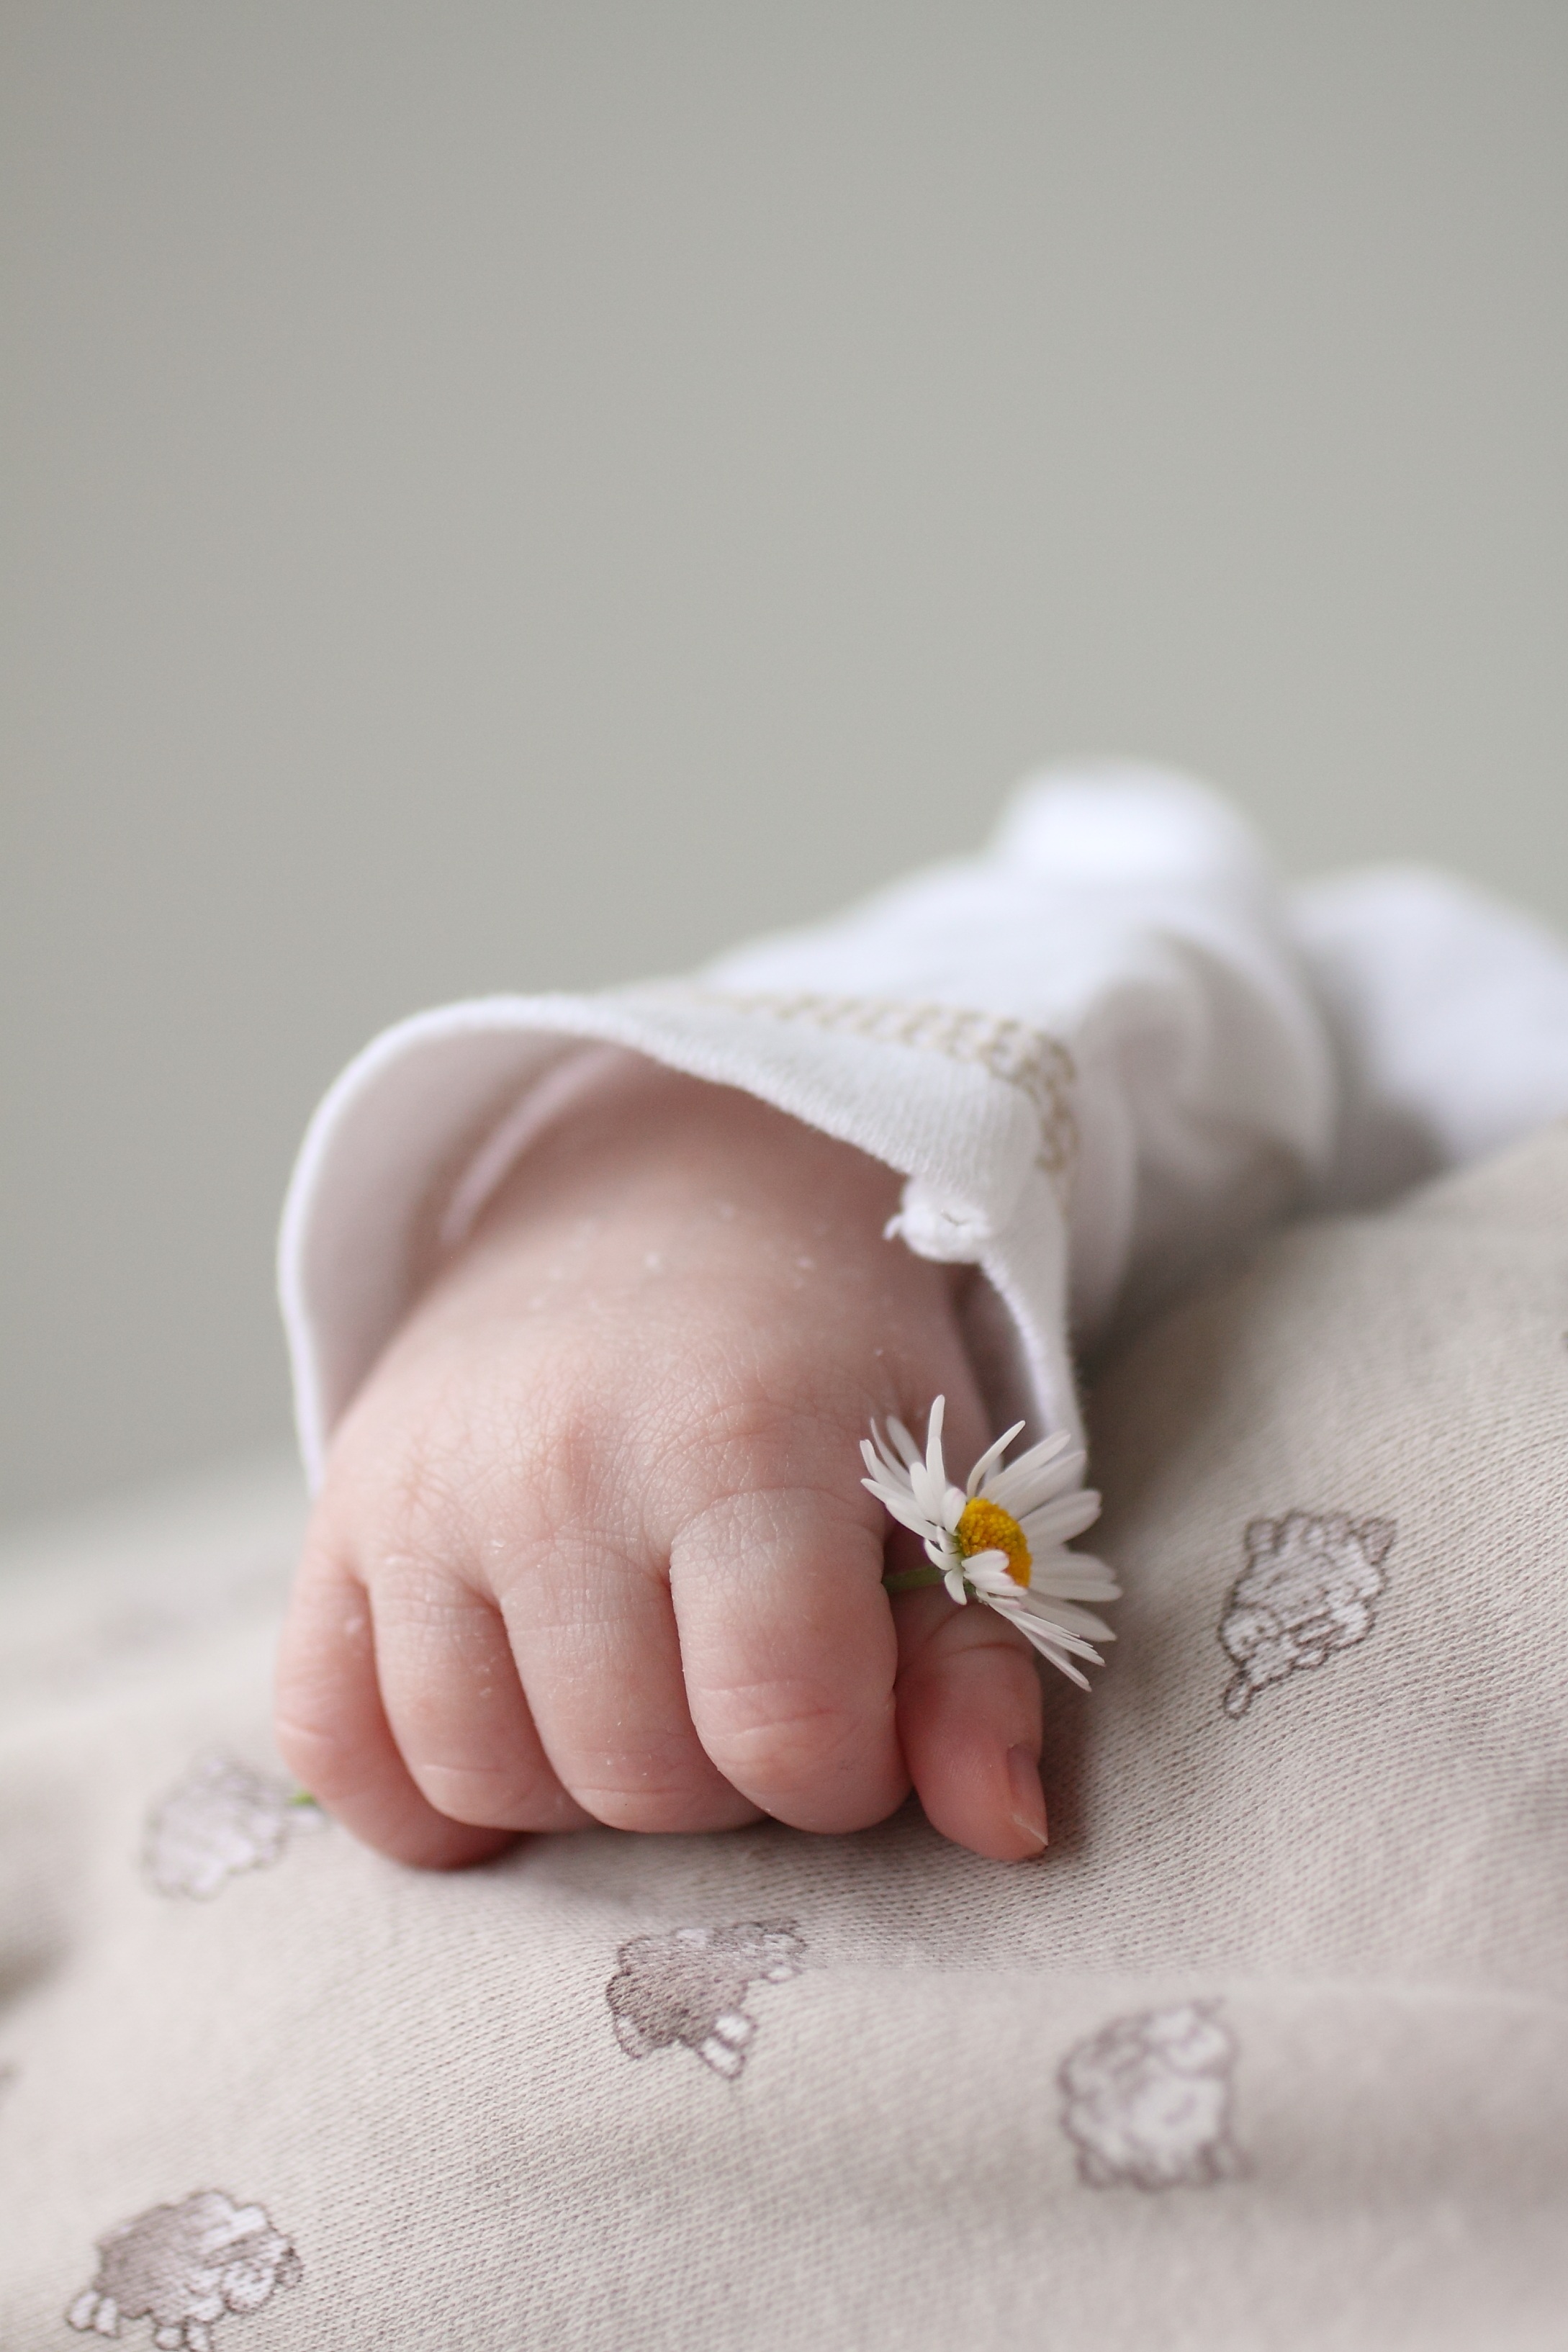
hand, white, ring, petal, leg, finger, small, child, human, baby, close up, jewellery, infant, newborn, skin